Paul I of Russia

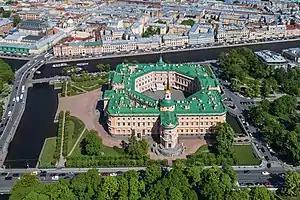
St. Michael's Castle in Saint Petersburg, where Emperor Paul was murdered mere weeks after the opening festivities

Finally, two events occurred in rapid succession that destroyed the Anglo-Russian alliance completely: first, in July 1800, the Royal Navy seized a Danish frigate, prompting Paul to close all British factories in St. Petersburg and impound all British merchantmen and cargo in Russian ports; second, even though this crisis was resolved, Paul was incensed by Britain's refusal to hand Malta over to the Knights Hospitaller– and thus to Paul– when they captured it from France in September 1800. To force Britain to hand over Malta, Paul seized all British vessels in Russian ports, sent their crews to concentration camps and took British traders hostage. Over the next winter, he went further, using the Second League of Armed Neutrality he formed with Sweden, Denmark and Prussia to prepare the Baltic against possible attacks by the Royal Navy and prevent them from searching neutral merchant vessels, along with freezing all British trade in Northern Europe. As France had already closed most of Western and Southern Europe to British trade, Britain, which relied heavily upon imports such as timber, naval products, and grain, reacted fast to Paul's aggression. In March 1801, Britain sent a fleet under Vice-Admiral Horatio Nelson to Denmark, defeating a Danish fleet off Copenhagen in the beginning of April. Nelson's fleet then sailed towards St. Petersburg, reaching Reval on 14 May 1801, but after the conspiracy assassinated Paul on 23 March 1801, the new Tsar Alexander opened peace negotiations with Britain shortly after taking the throne.